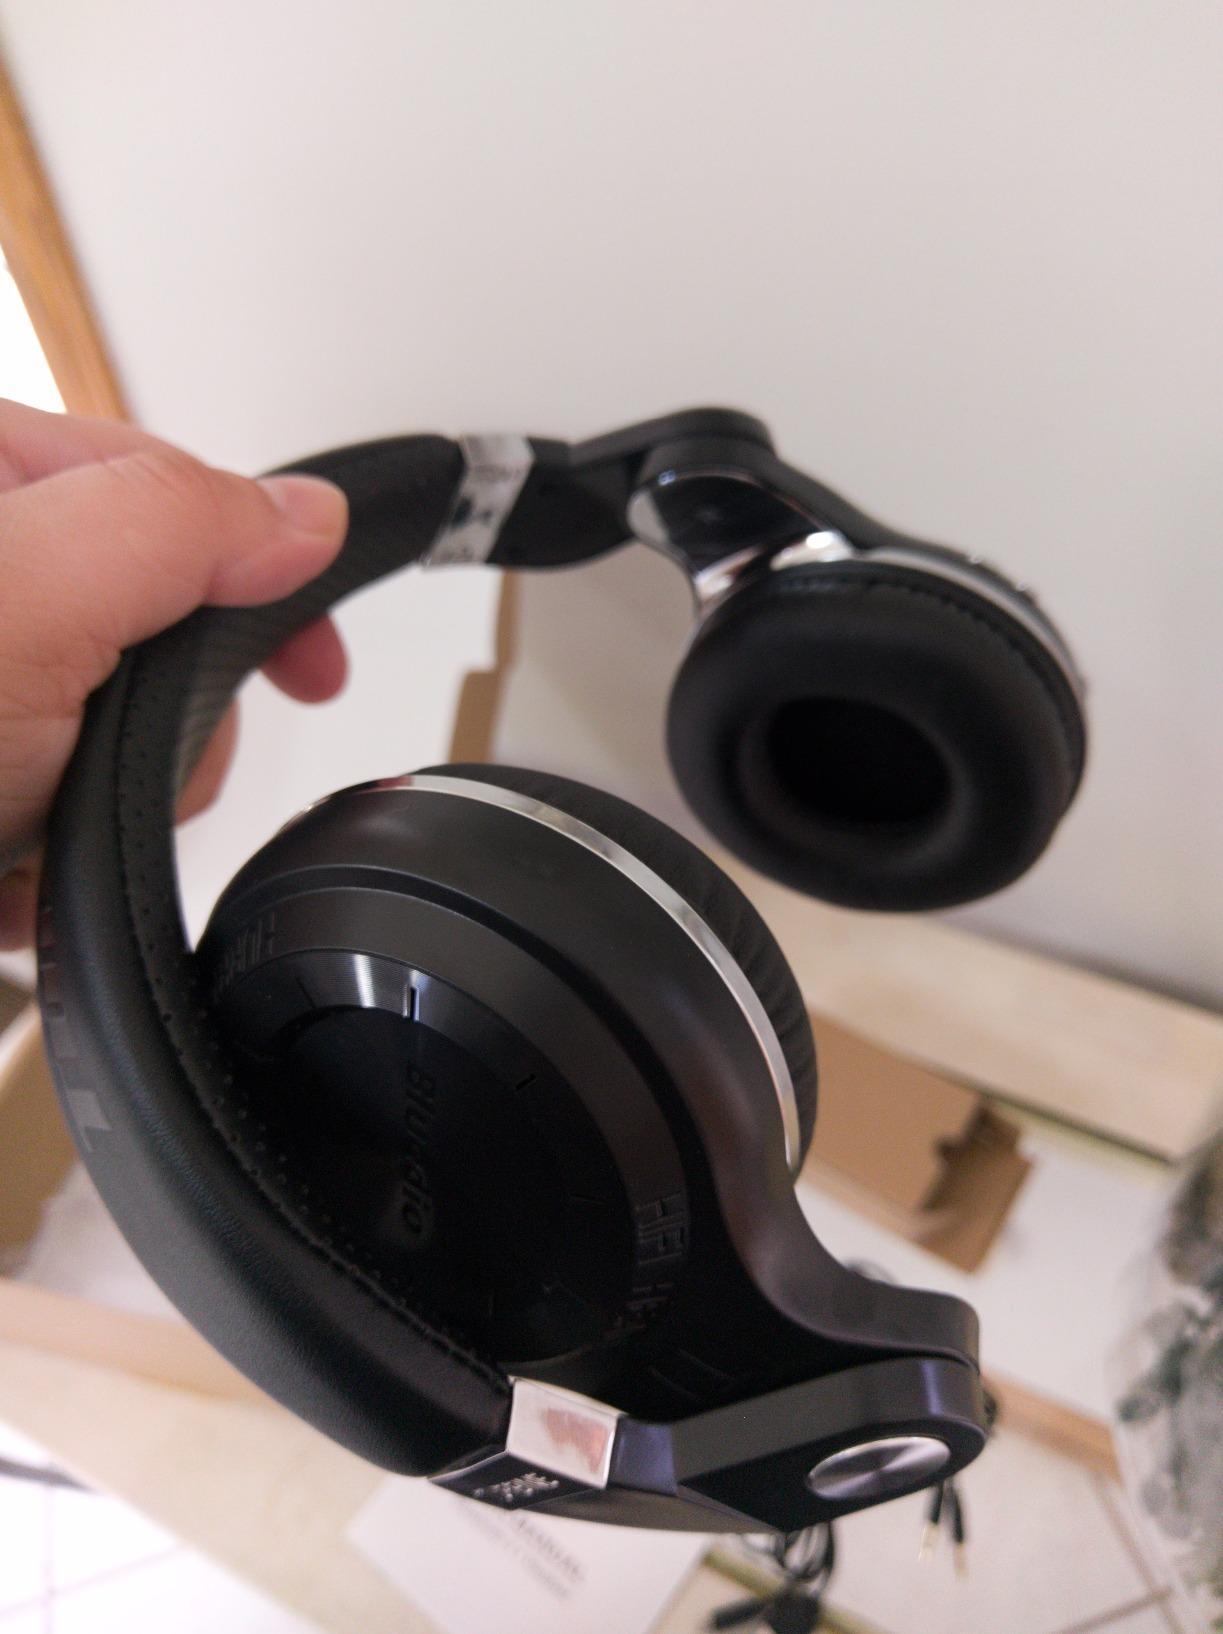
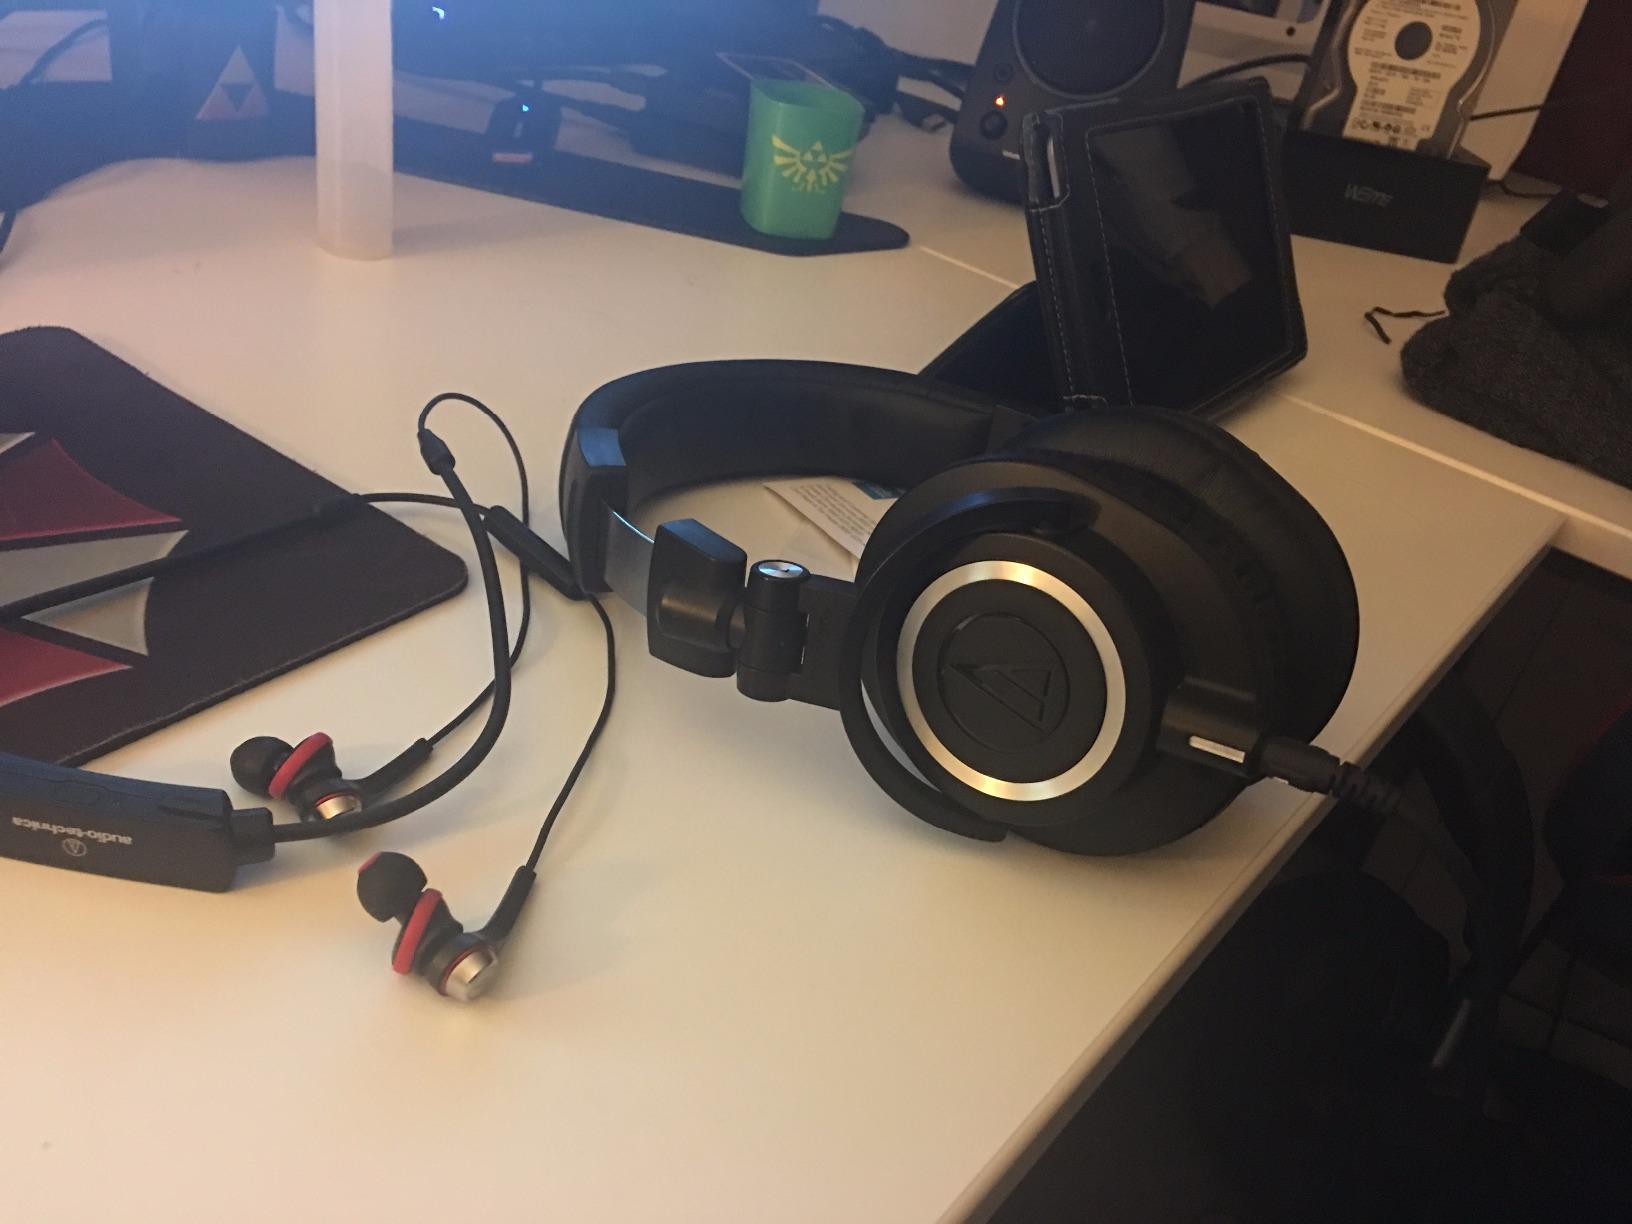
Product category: headphones
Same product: no